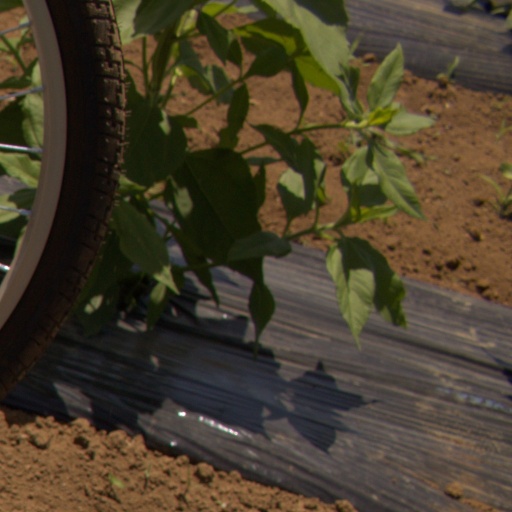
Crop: Jerusalem artichoke